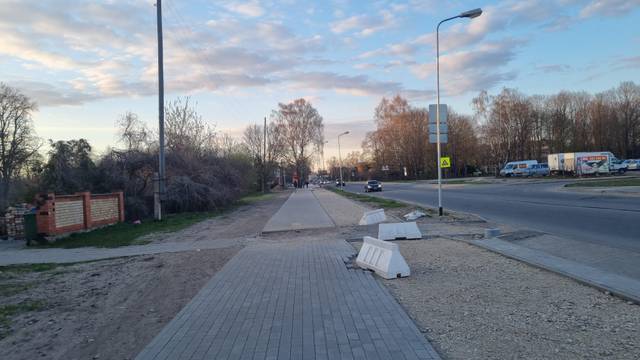
Region: Latvia
Coordinates: 56.91, 24.095